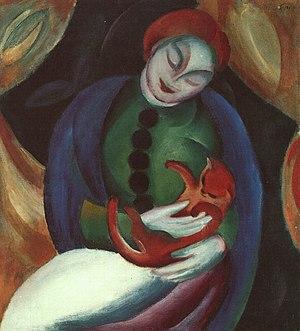
Franz Marc, né le 8 février 1880 à Munich et mort le 4 mars 1916 à Braquis, près de Verdun, est l'un des principaux représentants de l'expressionnisme allemand. Peintre animalier, graveur, pastelliste, aquarelliste, lithographe, écrivain, il fait partie du groupe Le Cavalier bleu.